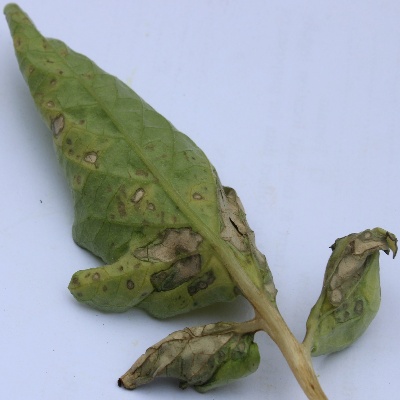
Crop: Tomato
Condition: leaf blight